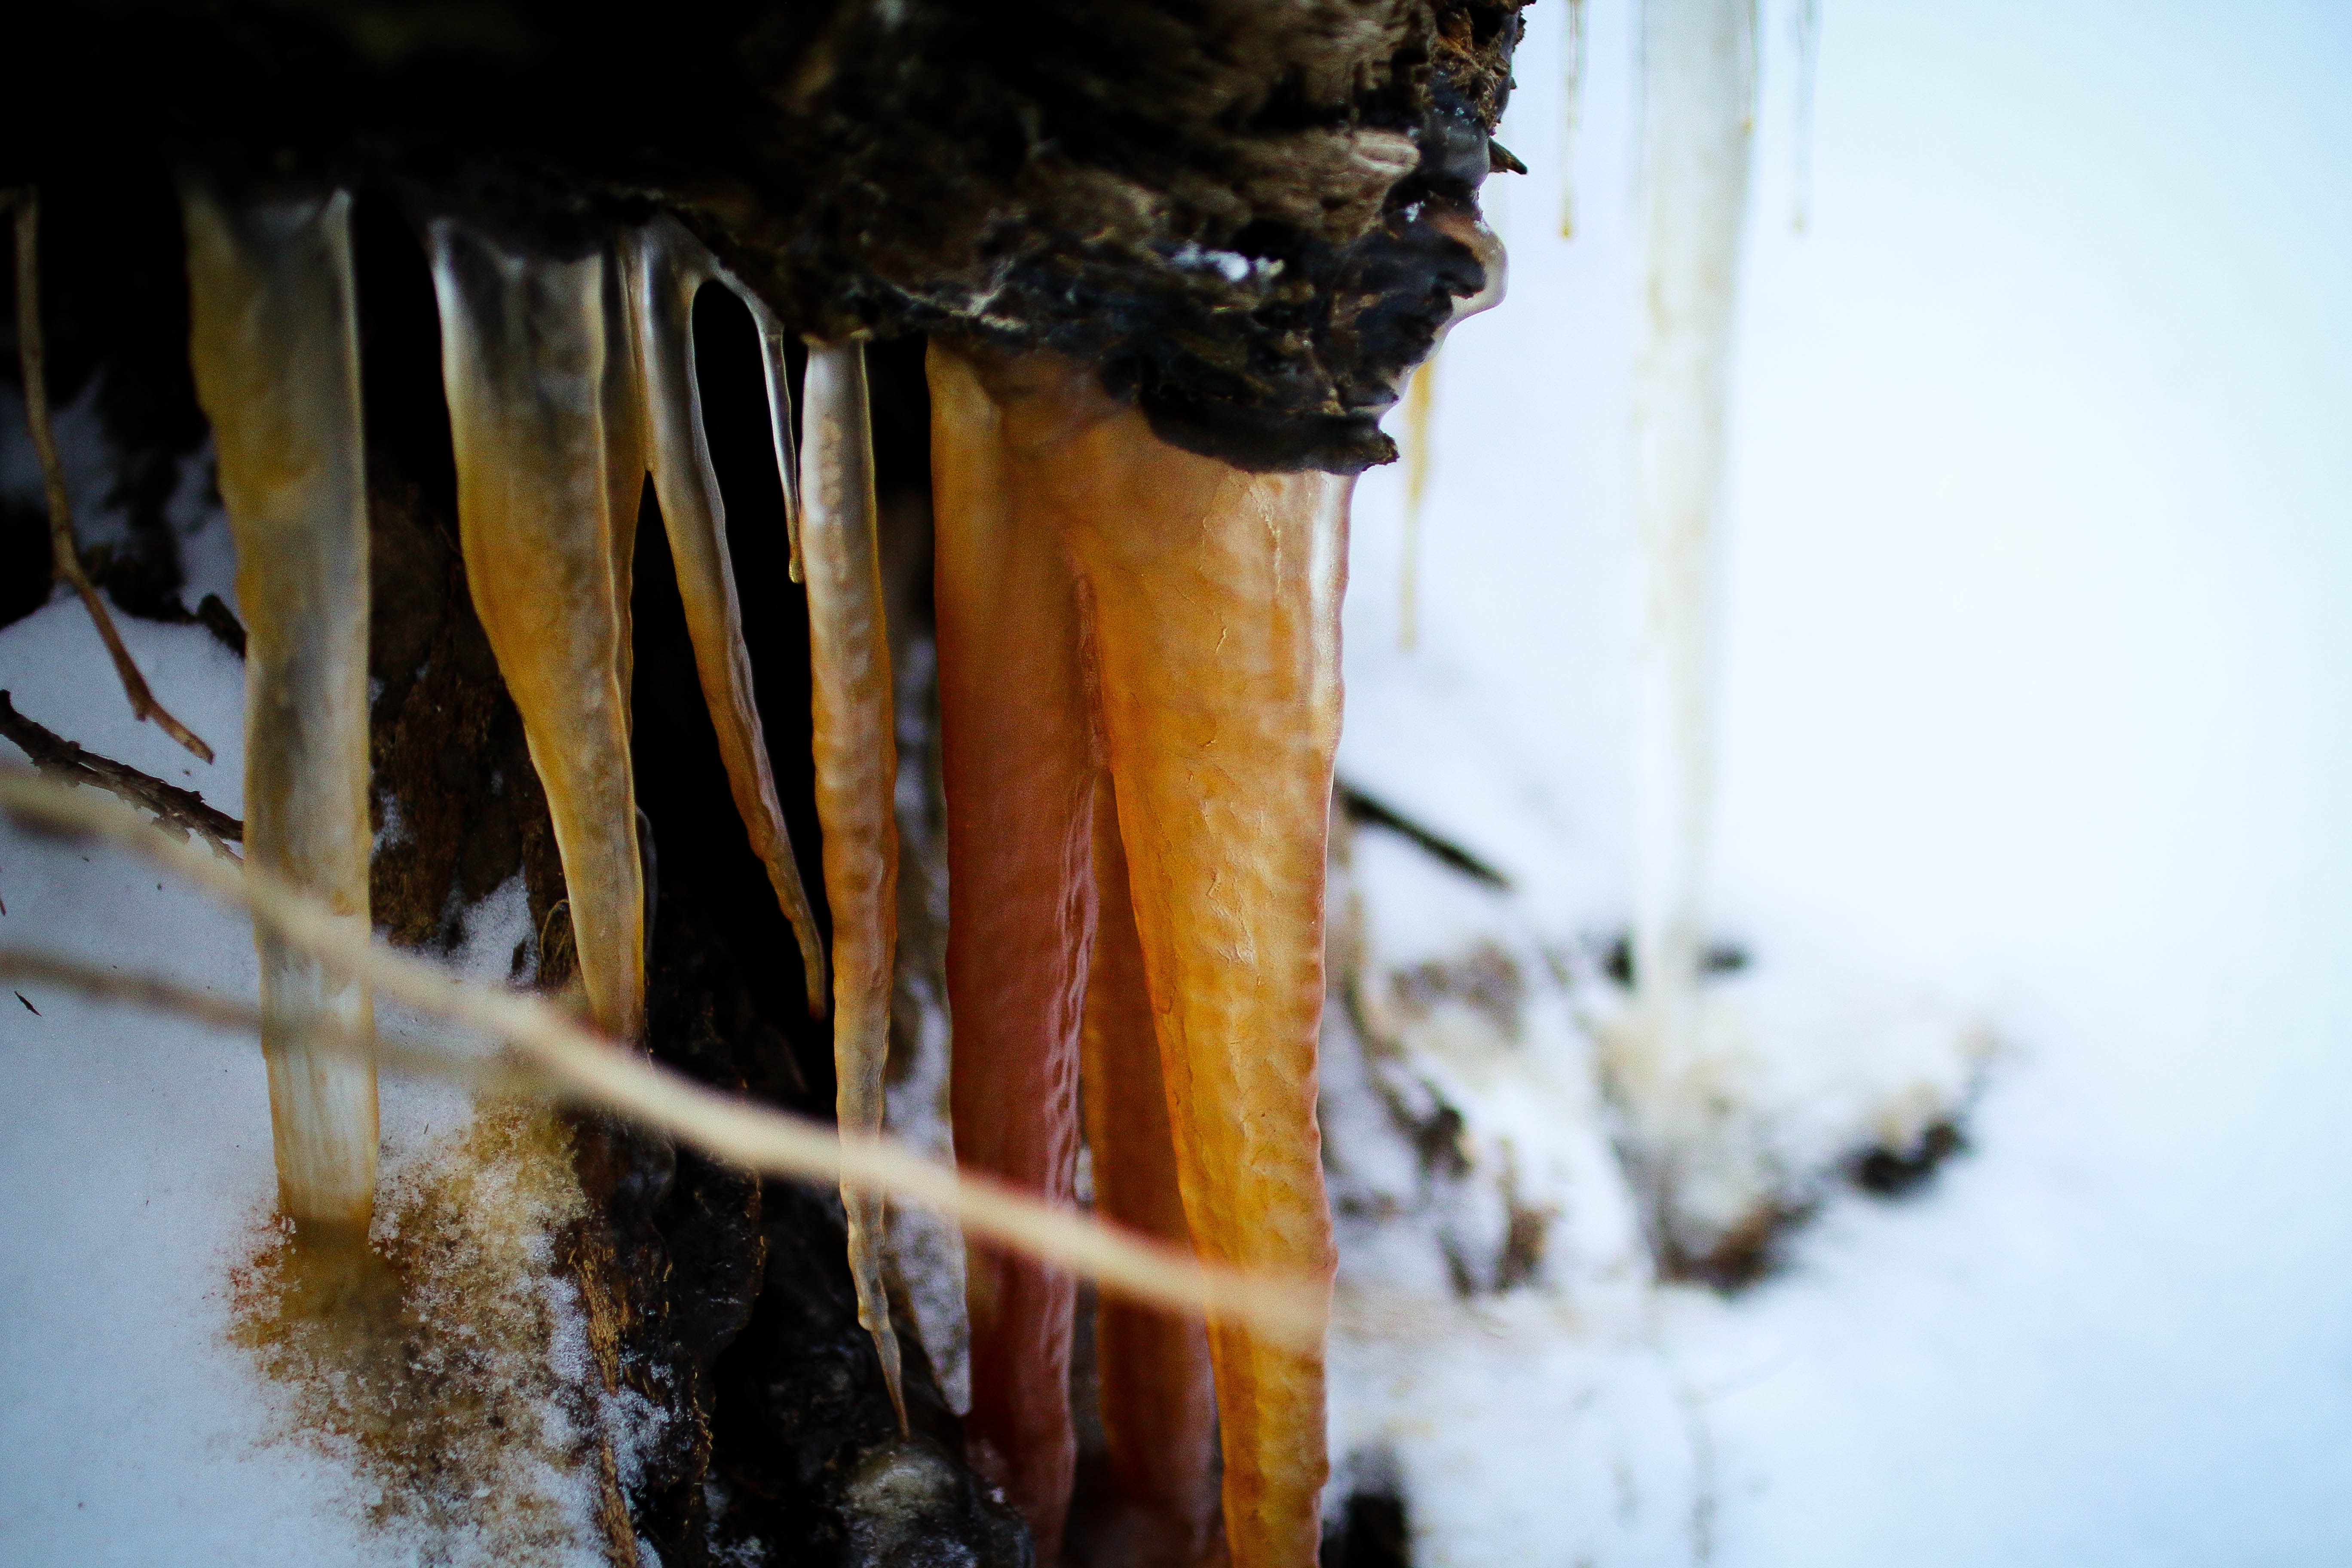
tree, water, snow, winter, wood, leaf, ice, reflection, color, weather, season, close up, freezing, macro photography